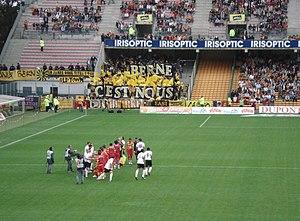
La saison 2007-2008 du RC Lens est la 17ᵉ saison consécutive du Racing Club de Lens parmi l'élite.
Cette page présente l'historique complet des matchs de coupes d'Europe disputés par le Racing Club de Lens depuis 1975. Au total 80 matchs européens ont été disputés par le Racing, et également 12 rencontres de Coupe Intertoto. Lens a commencé son aventure européenne le 17 septembre 1975 au Whitehall Stadium, lors des seizièmes de finale disputés face au club irlandais du Home Farm.